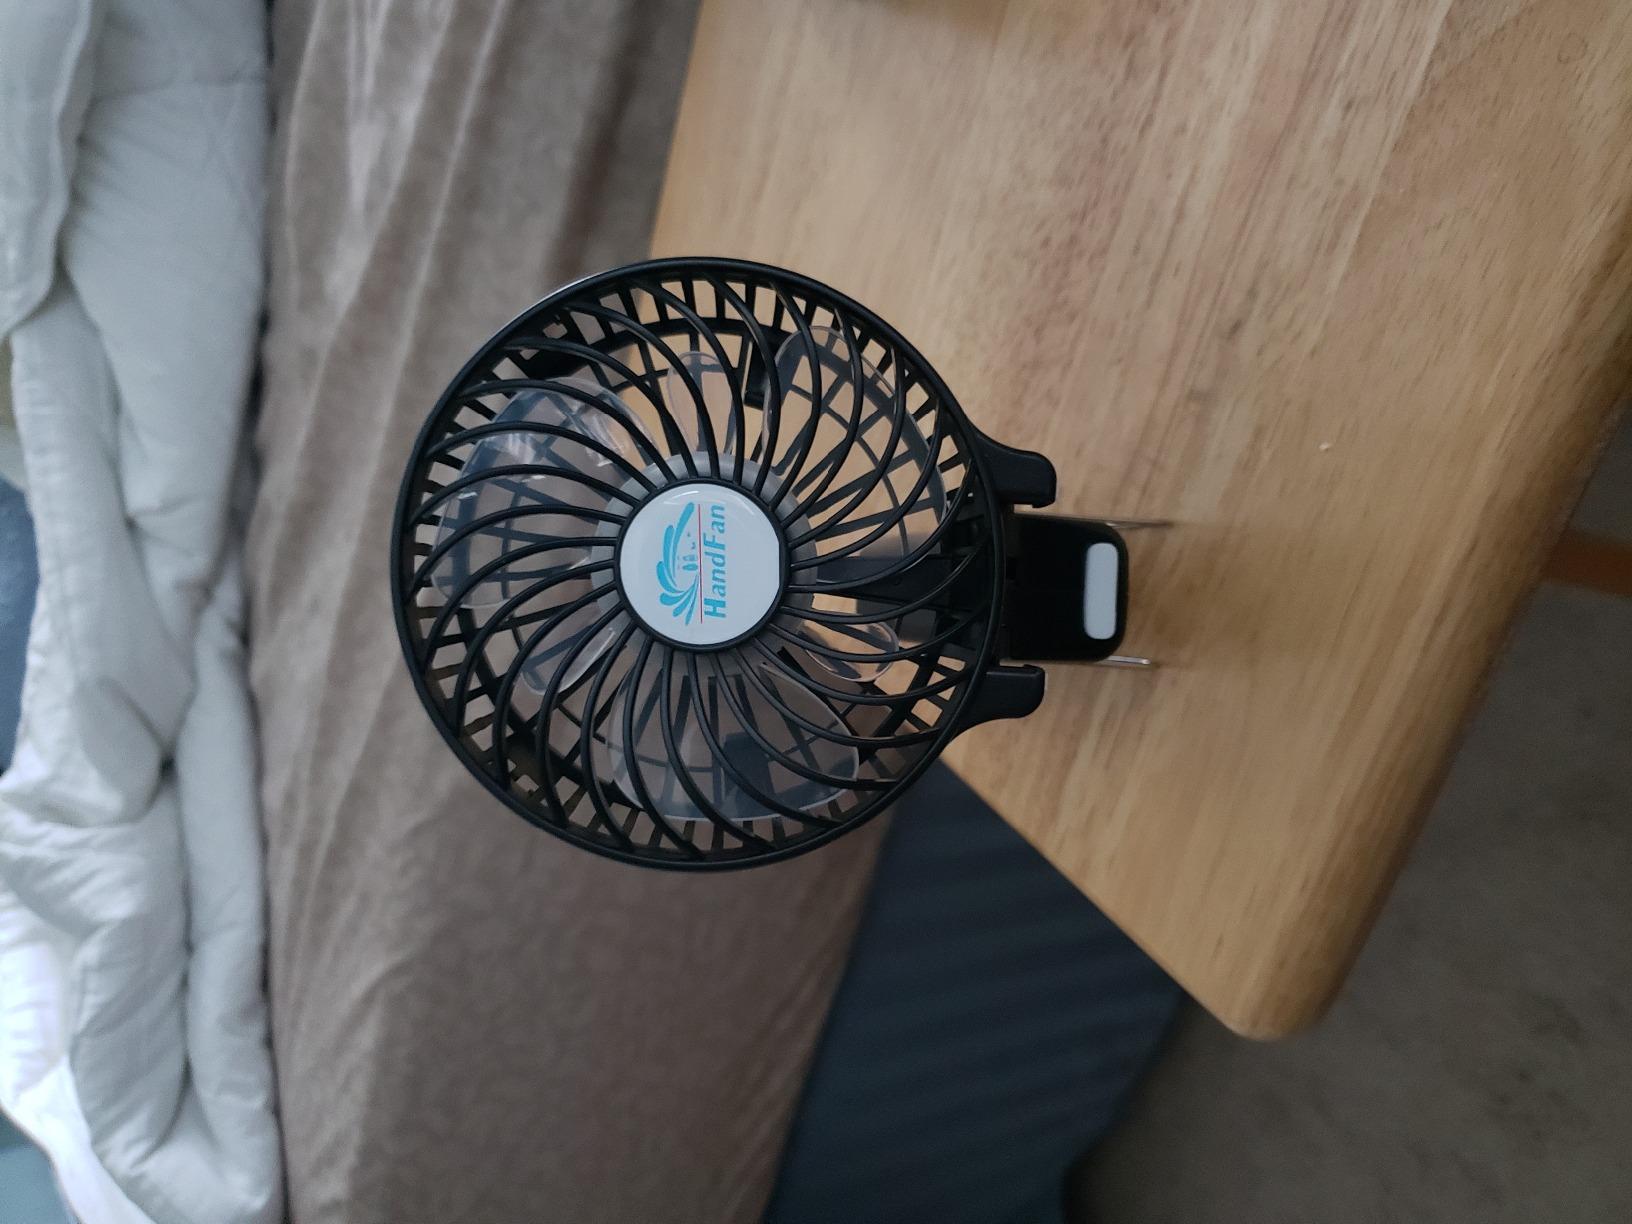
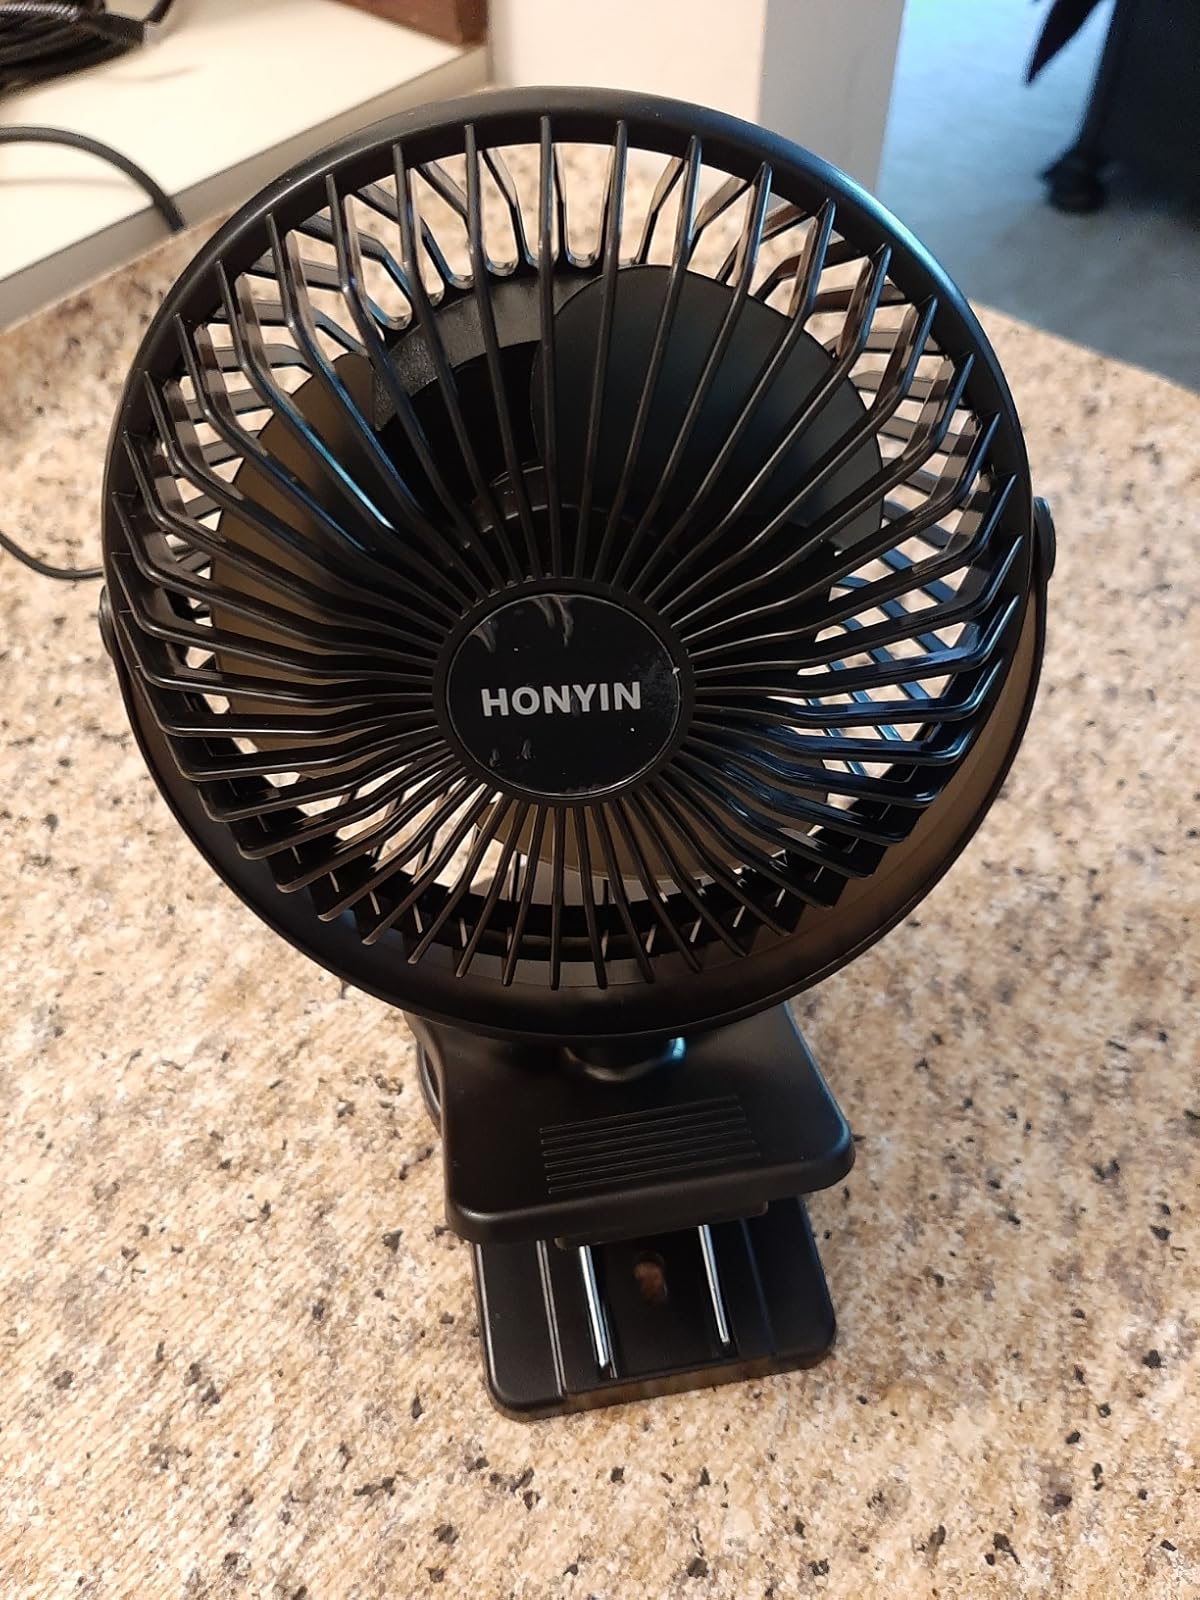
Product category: fan
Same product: no